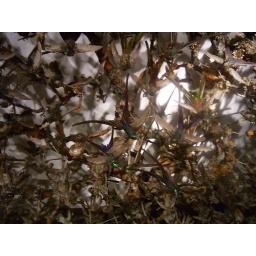
hummingbird glass cabinet in the Natural History Museum in London